Joseph-Charles Roettiers

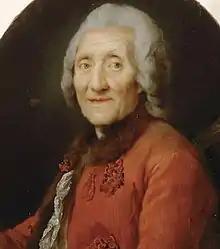
Portrait by Anne Vallayer-Coster

Roettiers was born in Paris to Joseph Roettiers (1635–1703). He was a member of the celebrated Roettiers family of engravers, medallists, silversmiths, and goldsmiths; Norbert Roettiers was his cousin, and Charles Norbert Roettiers was his son. In 1715, he obtained the title of "Graveur des medailles du Roi" and was appointed Engraver General at the Paris Mint in 1727.